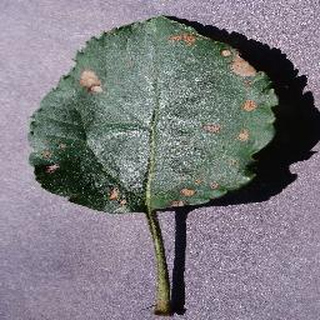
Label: apple_black_rot